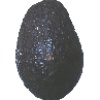
Label: avocado